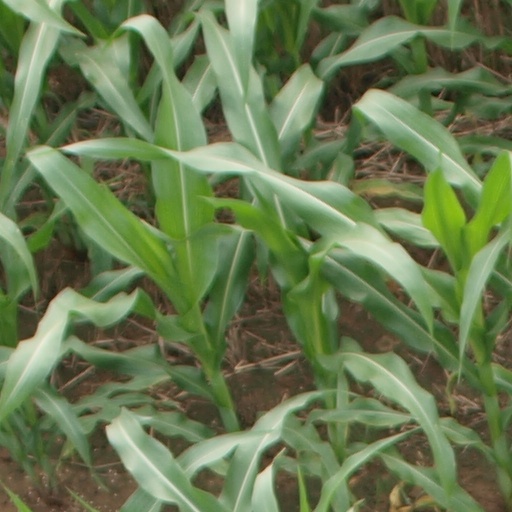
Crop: maize; corn